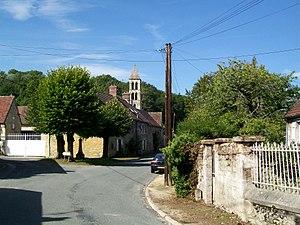
La place du village de Rhuis avec le calvaire en son centre
Rhuis est une commune française située dans le département de l’Oise en région Hauts-de-France.